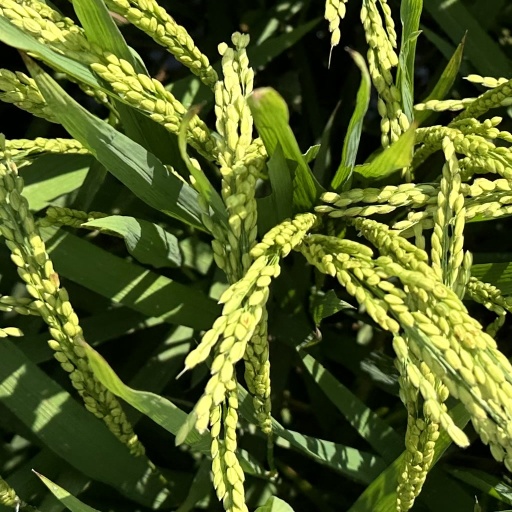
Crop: rice